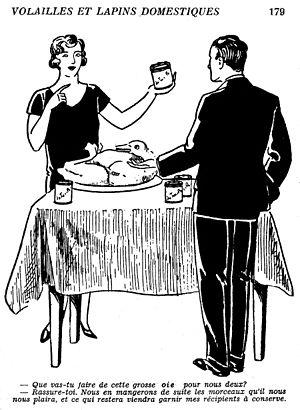
Illustration dans Paul Mougin, «
La conservation de la viande, sur le plan alimentaire, comprend un ensemble de procédés de traitement destinés à conserver les propriétés nutritives, le goût, la texture et la couleur de l'aliment cru, mi-cuit ou cuit, en veillant à le garder comestible, préservé de tout élément qui pourrait provoquer une intoxication alimentaire.